Bahuk

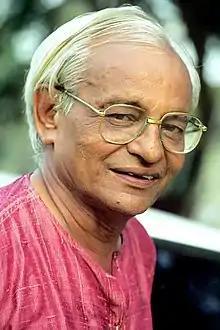
Chinu Modi

Chinu Modi began writing "Bahuk" in 1971. He suspended work between 1979 and 1981, on receiving a creative fellowship from the Department of Culture in Delhi, before going on to complete the poem in October 1982. "Bahuk" was published in book form in January 1983 by Adarsh Publication, Ahmedabad, and reprinted in 1999. A third edition, including critical articles, was published in October 2014.